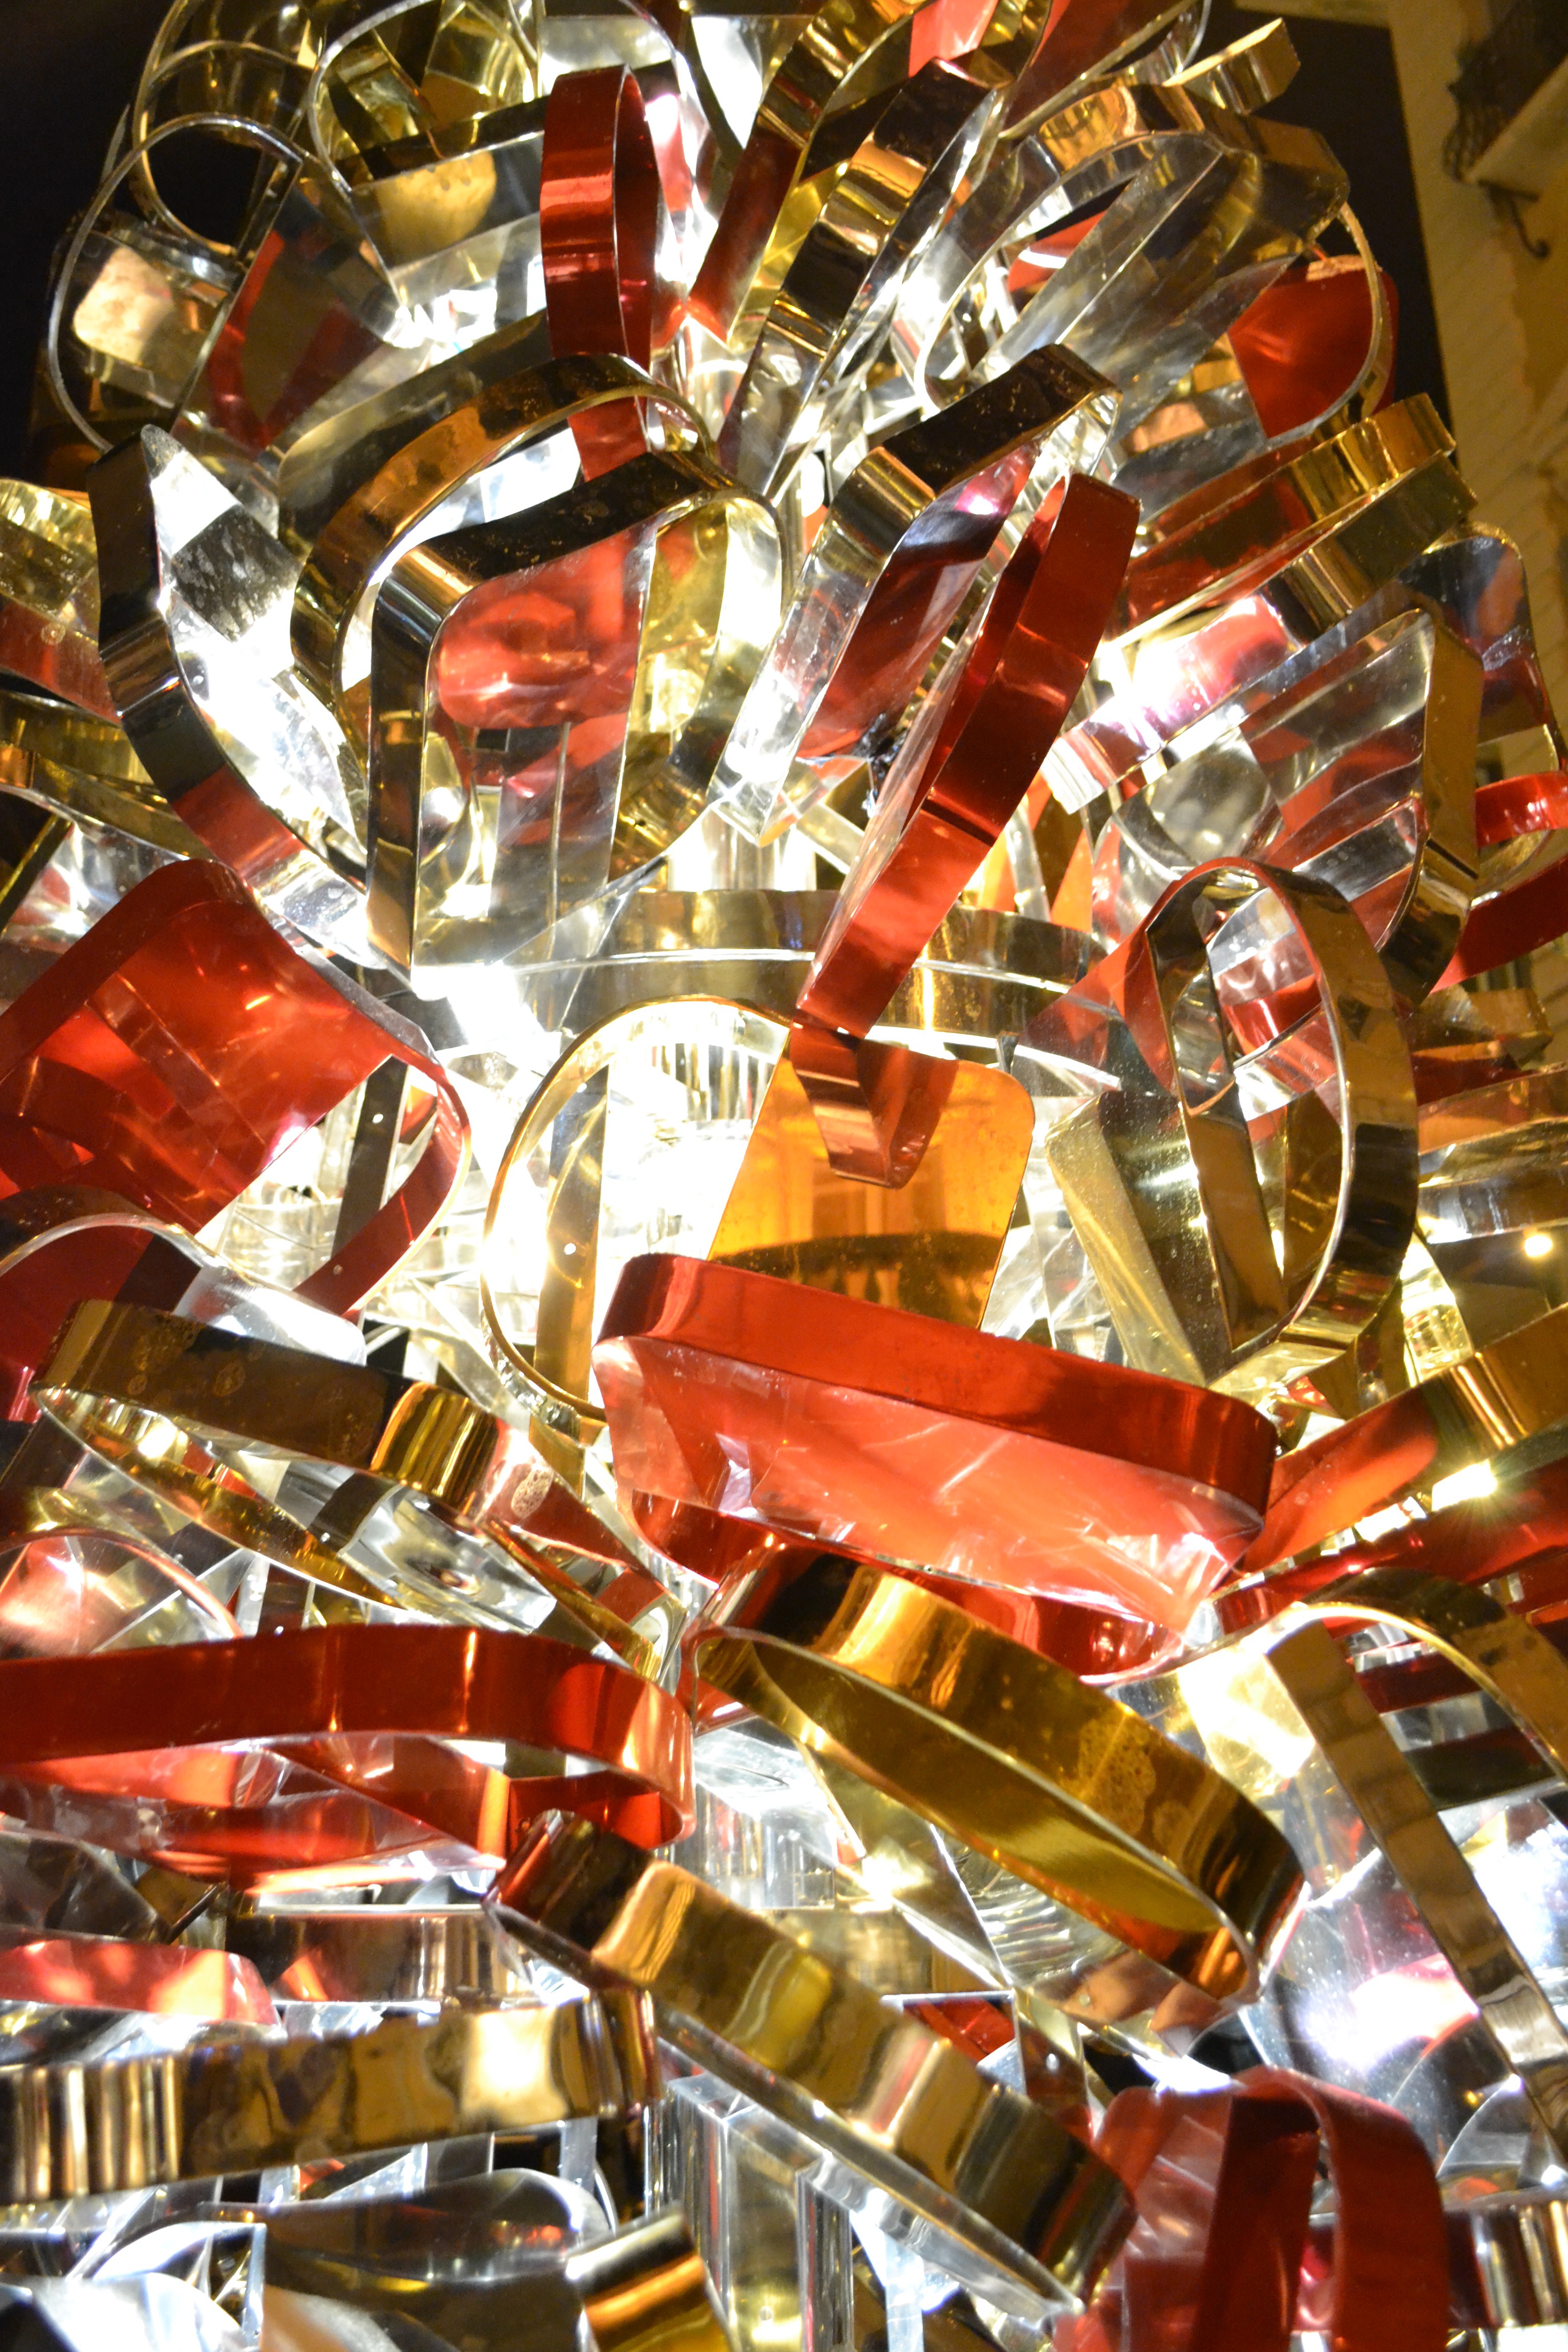
technology, red, christmas, fir, decorations, games, dore, arcade game